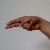
The image shows a hand gesture representing the letter 'H' in Indian Sign Language.